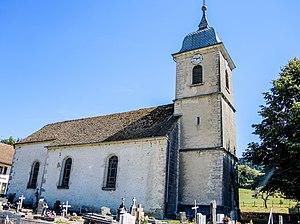
Eglise Saint-Michel des Bréseux. Doubs